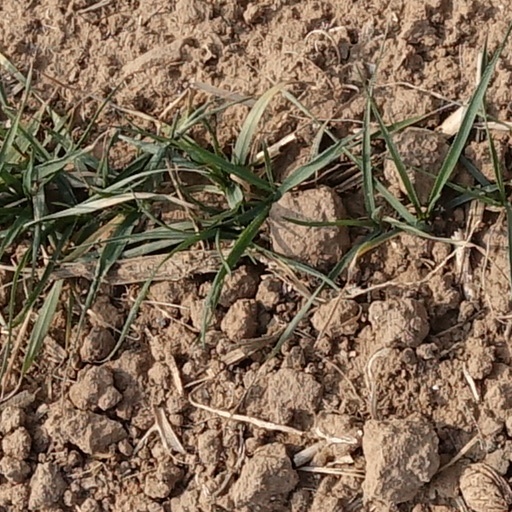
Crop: wheat